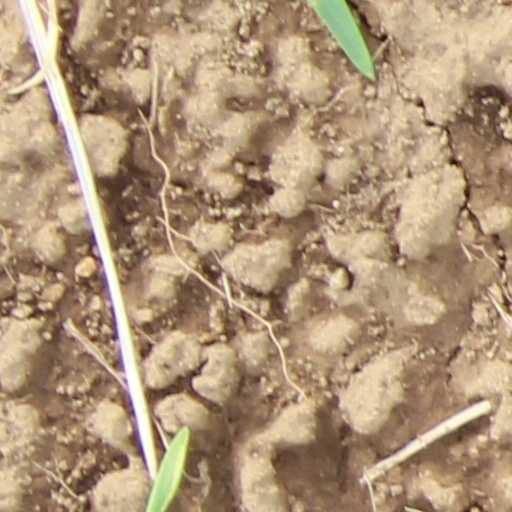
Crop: wheat